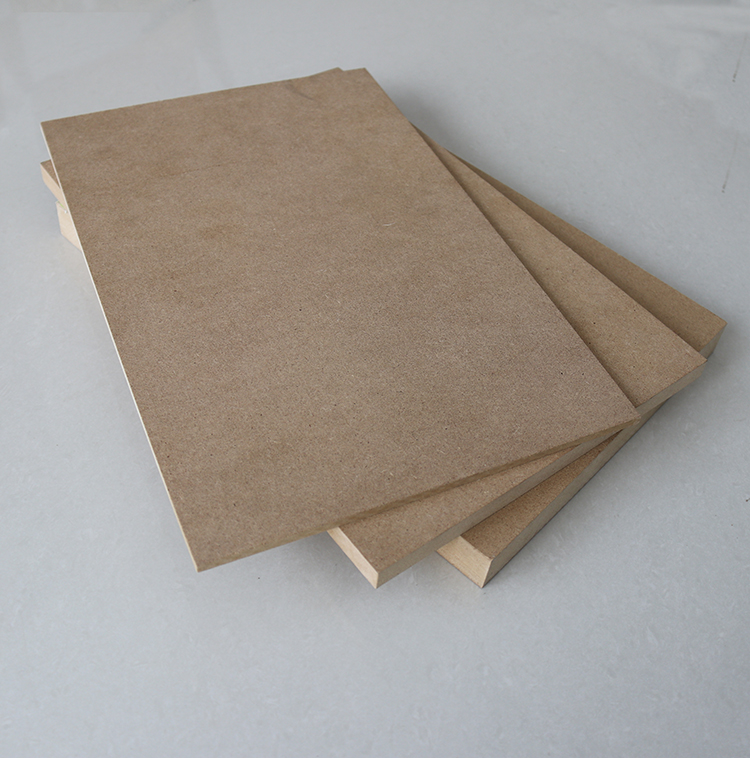
Waste category: paper